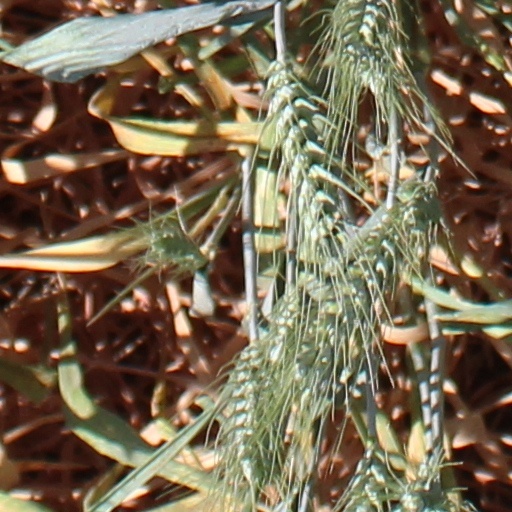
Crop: wheat